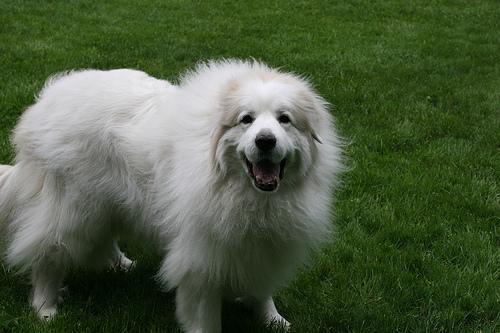
Great_Pyrenees